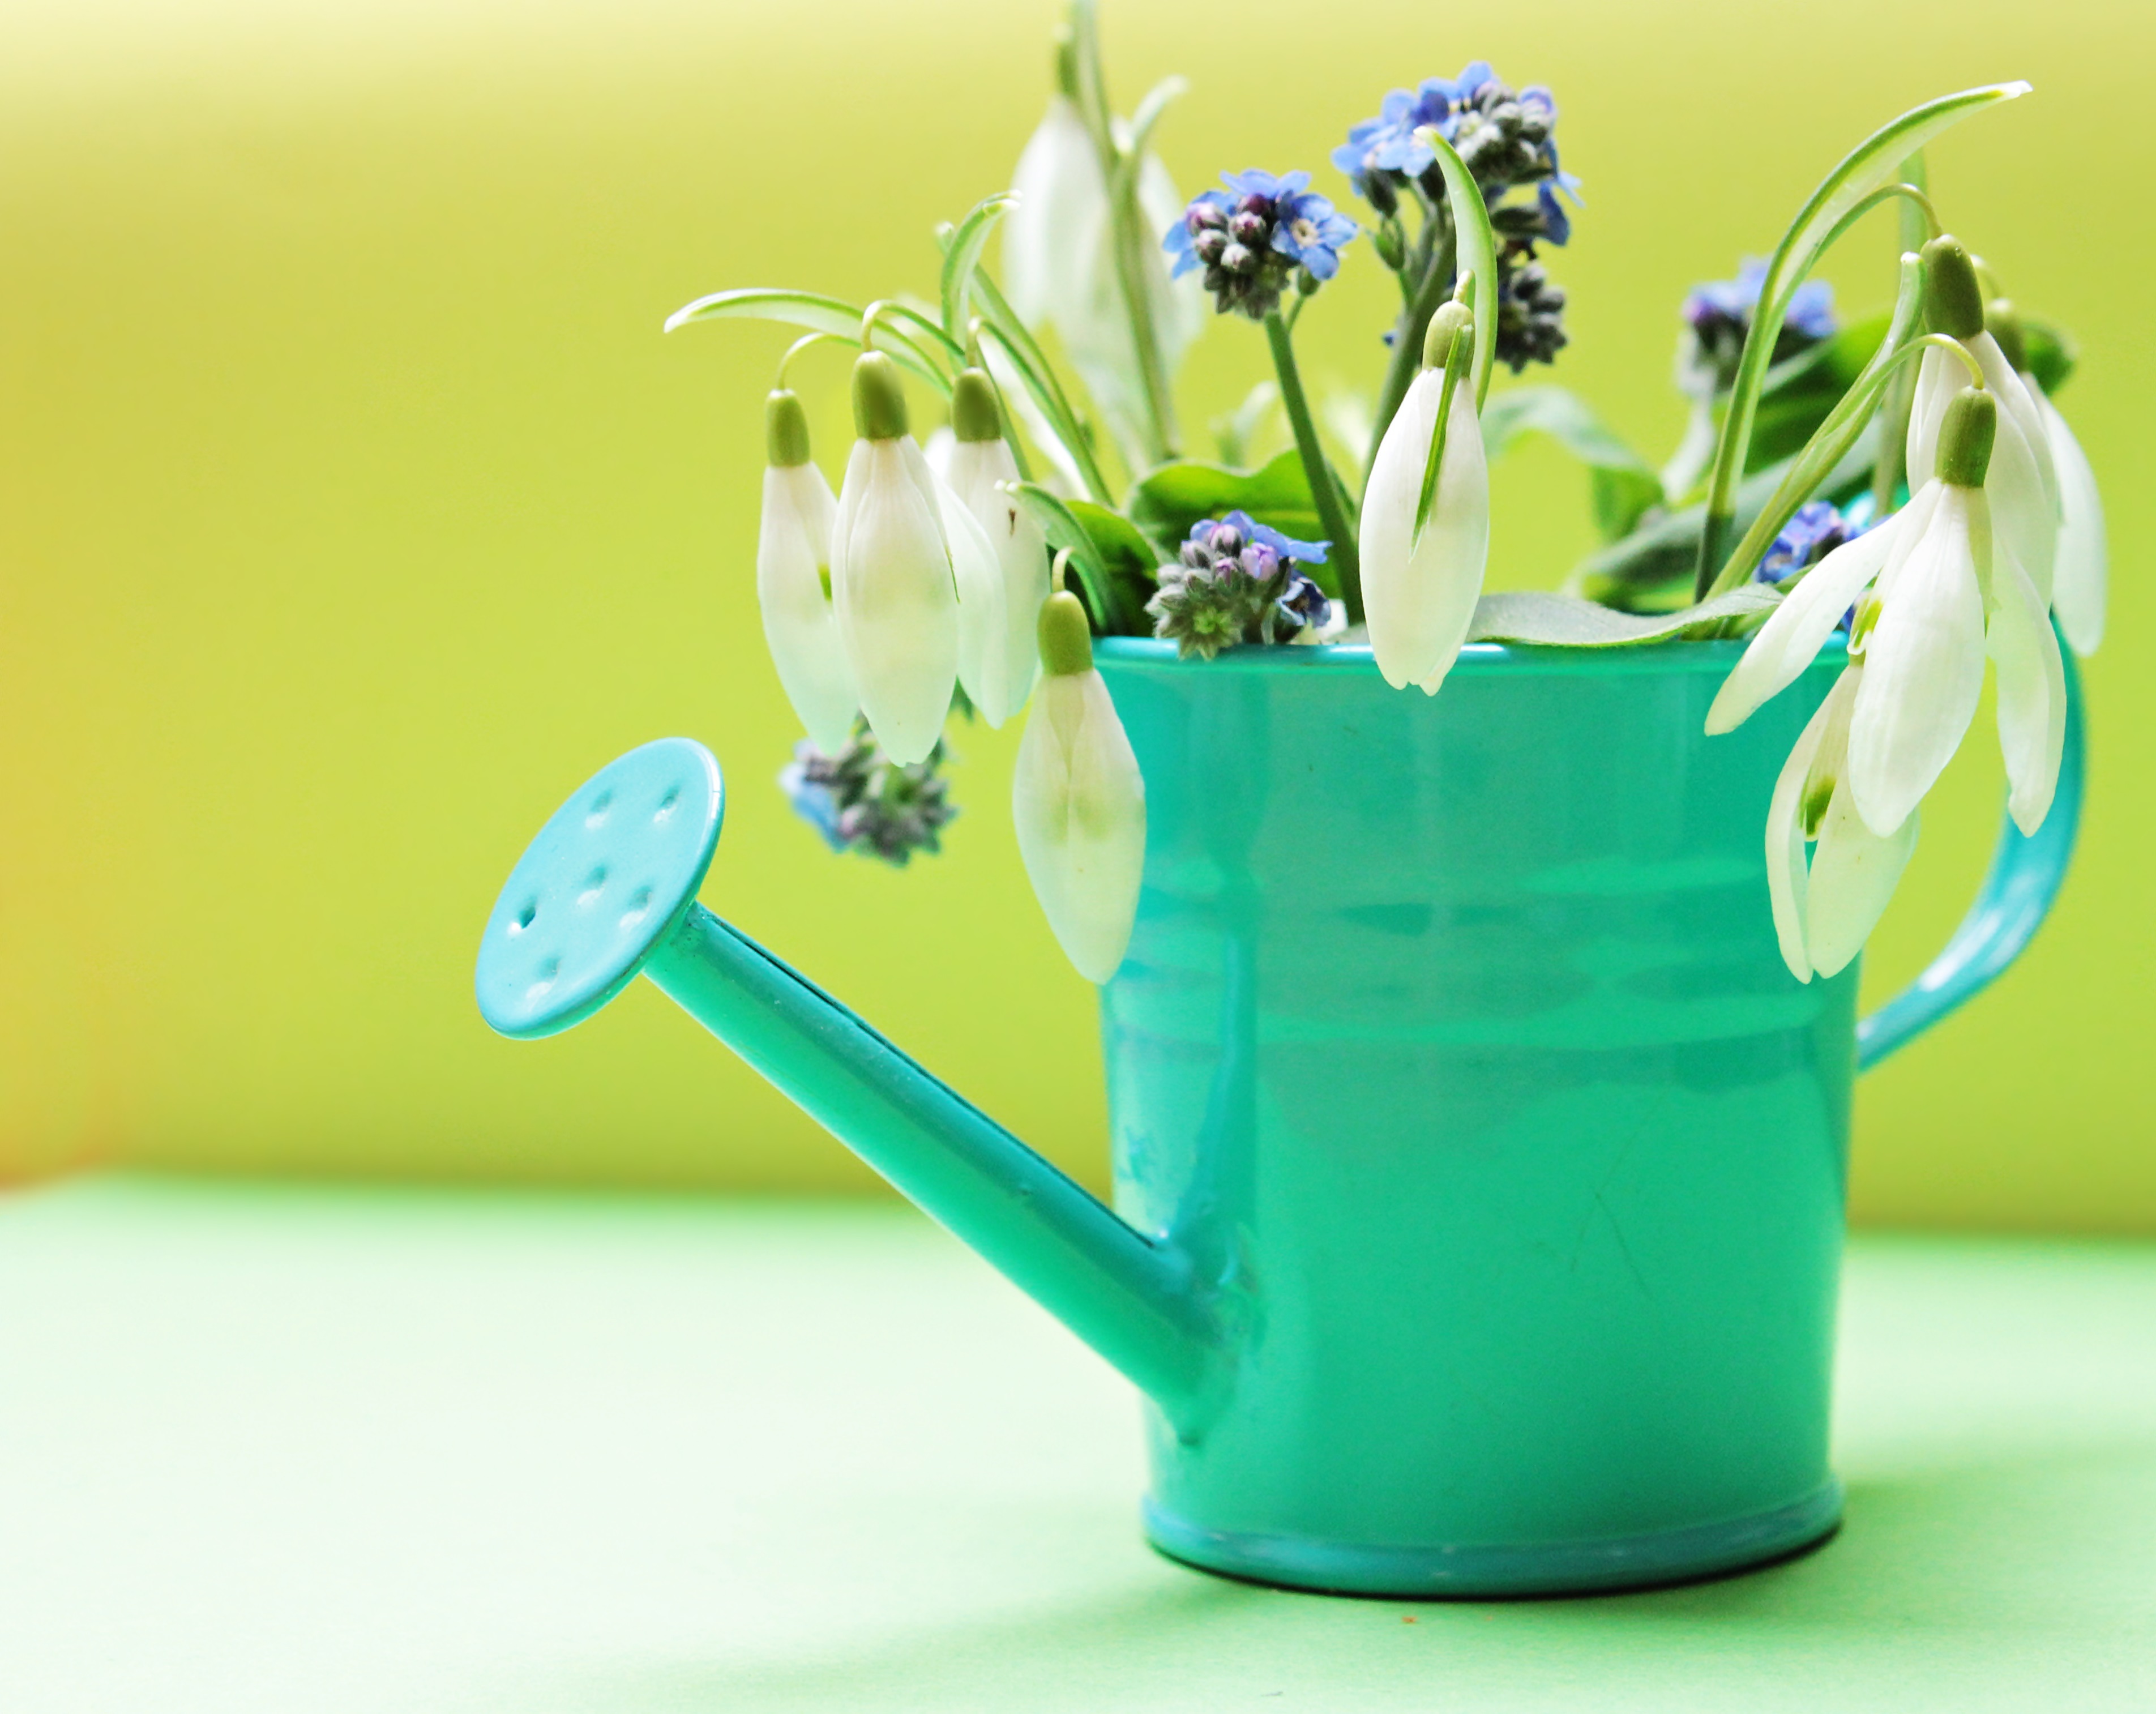
plant, white, flower, bloom, vase, decoration, spring, green, color, colorful, yellow, flora, still life, map, thank you, deco, flowers, floral greeting, forget me not, illustration, postcard, beautiful, snowdrop, petrol, birthday, tender, greeting, greeting card, spring flowers, early bloomer, galanthus, spring awakening, fr hlingsanfang, flowering plant, signs of spring, watering can, snowdrop spring